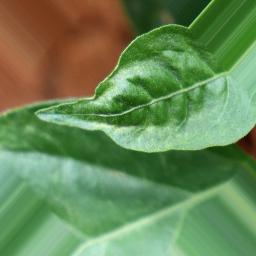
Label: mites_and_trips